Tetraphobia

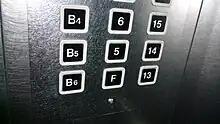
4th floor labelled "F", 13th floor labelled as usual

In South Korea, tetraphobia is less extreme. The number 4 sounds like the hanja for "death" (although Korean has no tones), so the floor number 4 or room number 4 is almost always skipped in hospitals, funeral halls, and similar public buildings. In other buildings, the fourth floor is sometimes labelled "F" (for "Four") instead of "4" in elevators. Apartment numbers containing multiple occurrences of the number 4 (such as 404) are likely to be avoided to an extent that the value of the property is adversely affected. The national railroad, Korail, left out the locomotive number 4444 when numbering a locomotive class from 4401 upwards.